Describe the emotion expressed in this image:  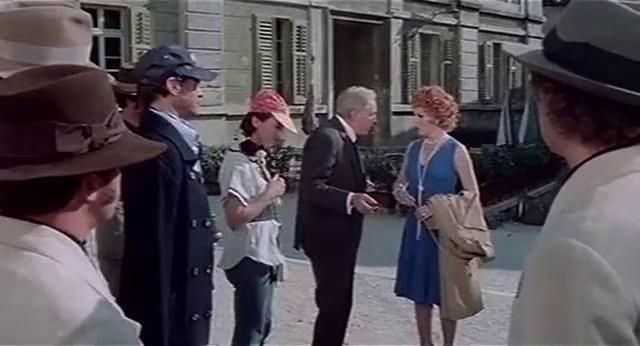
This person displays Fear, valence and arousal with high intensity.